Rope bondage

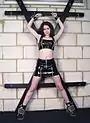
Woman tied to an X-cross

The X-cross is shaped like the letter 'X'. The points of each section act as anchor points for restraining the arms and legs.